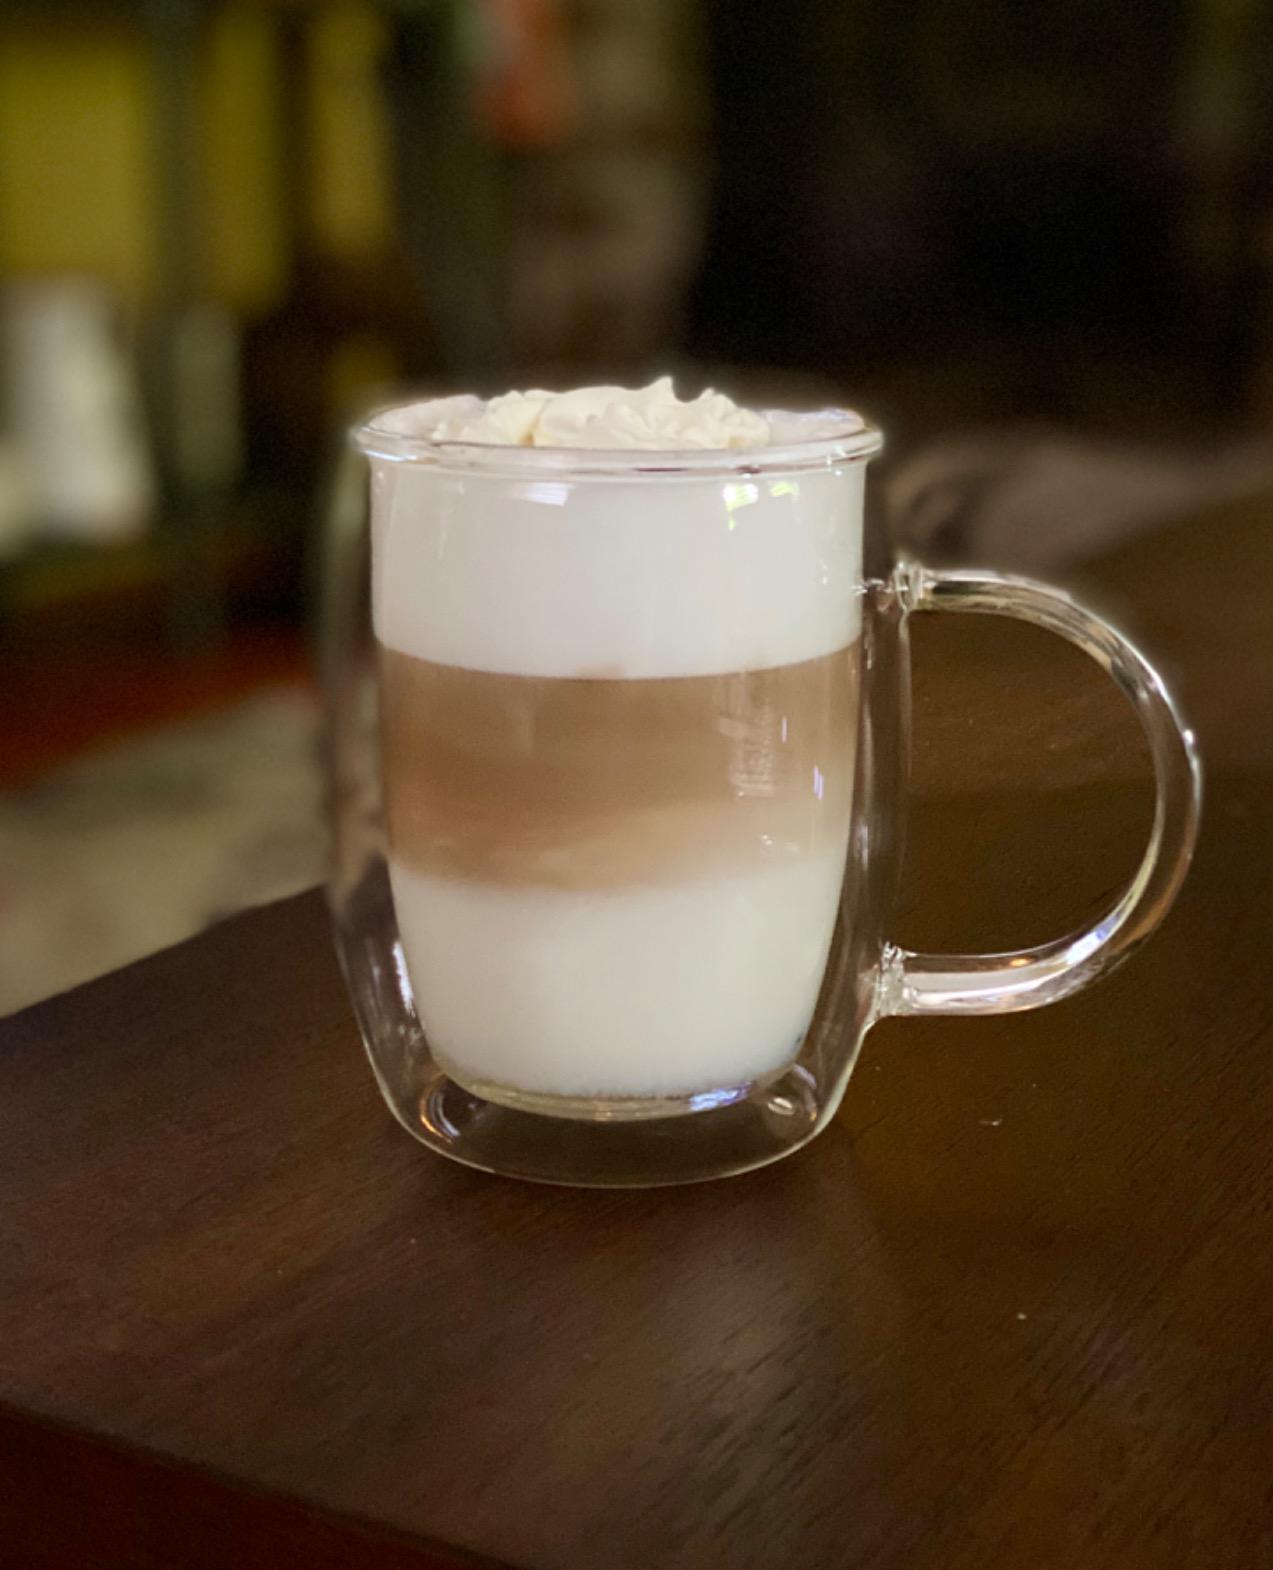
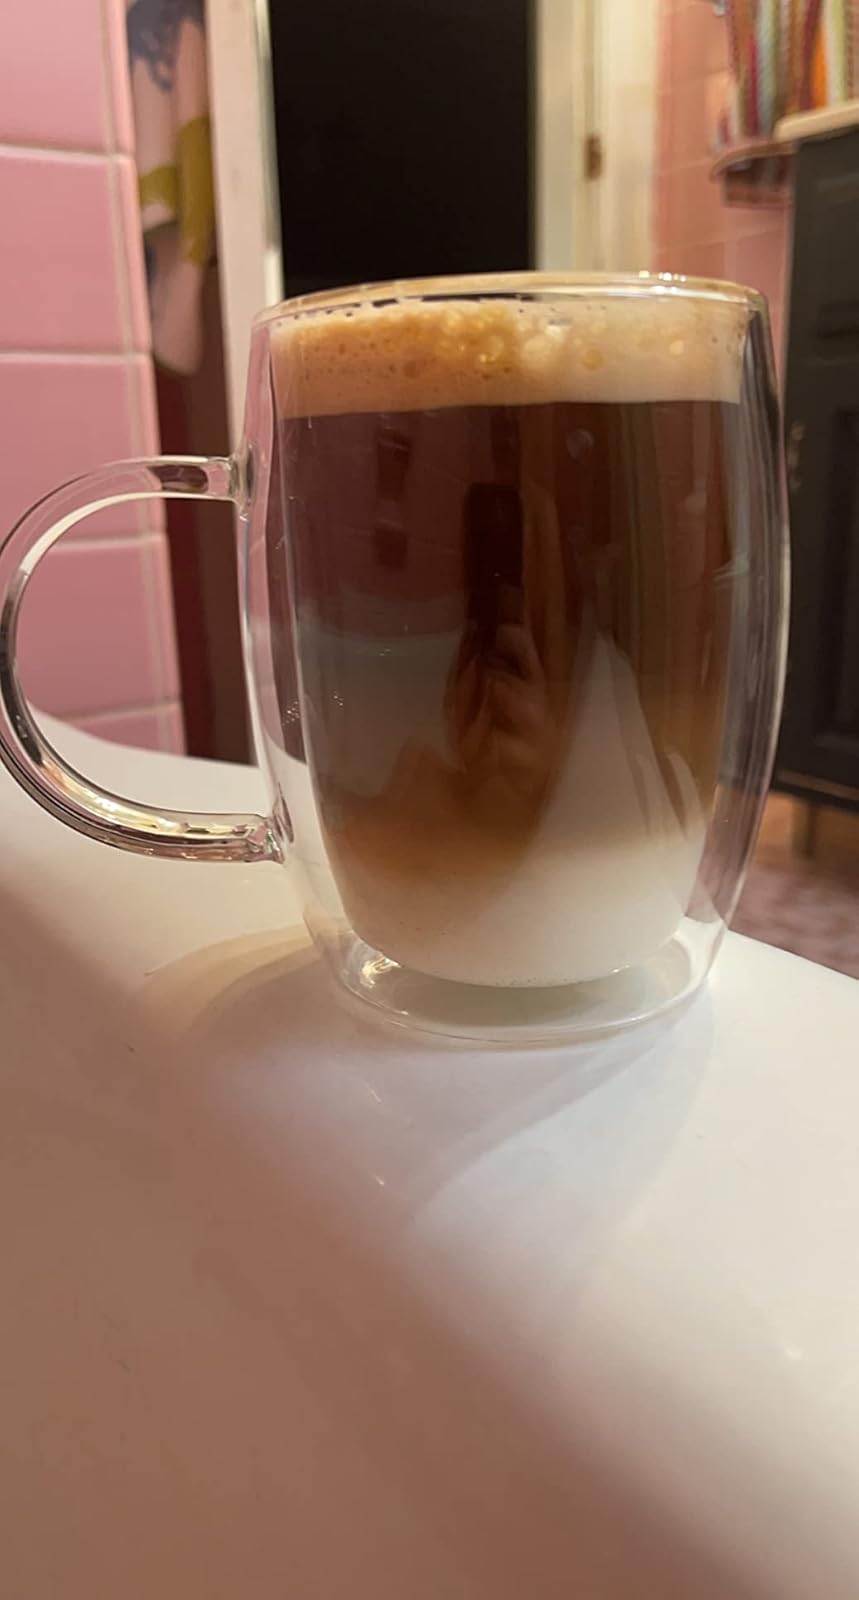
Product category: items_mug
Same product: yes